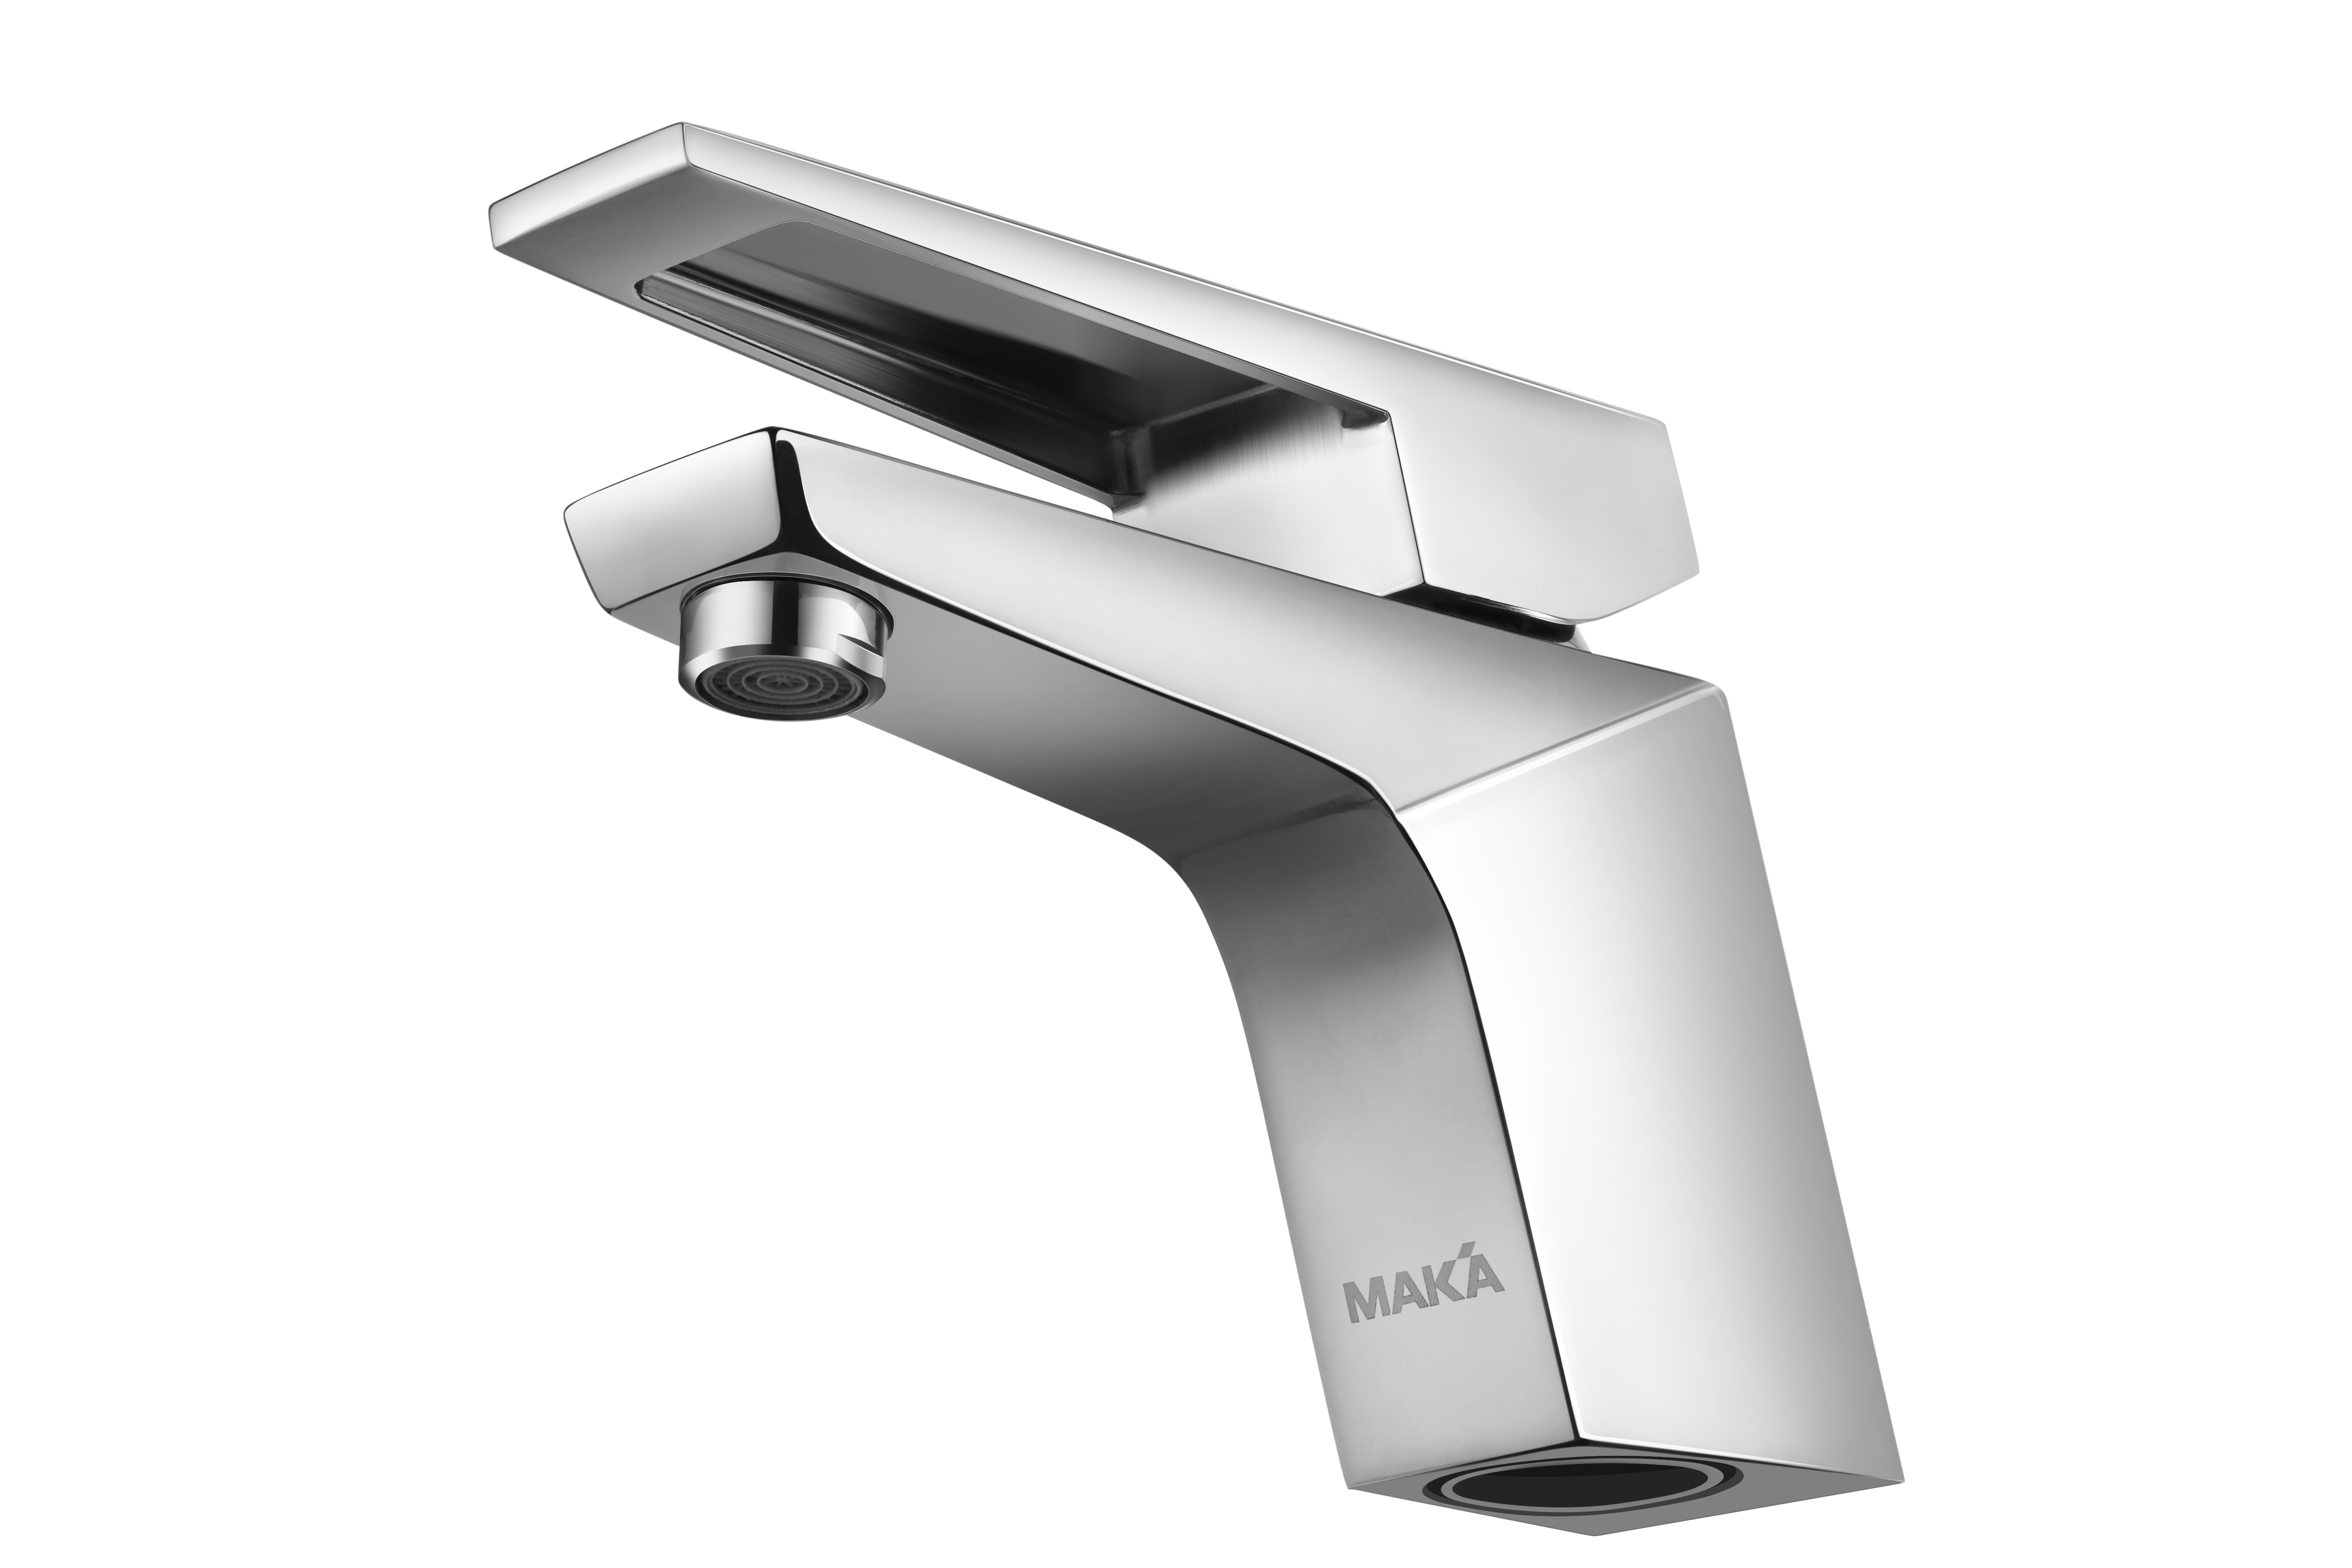
metal, sink, furniture, switch, tap, brass, faucet, valve, sluice, bidet, automotive exterior, plumbing fixture